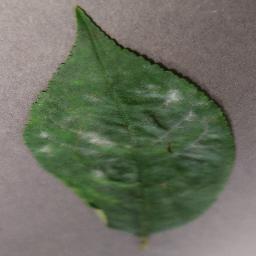
Label: Cherry___Powdery_mildew